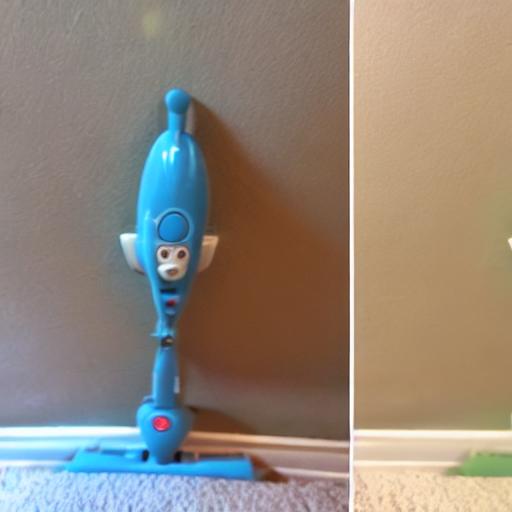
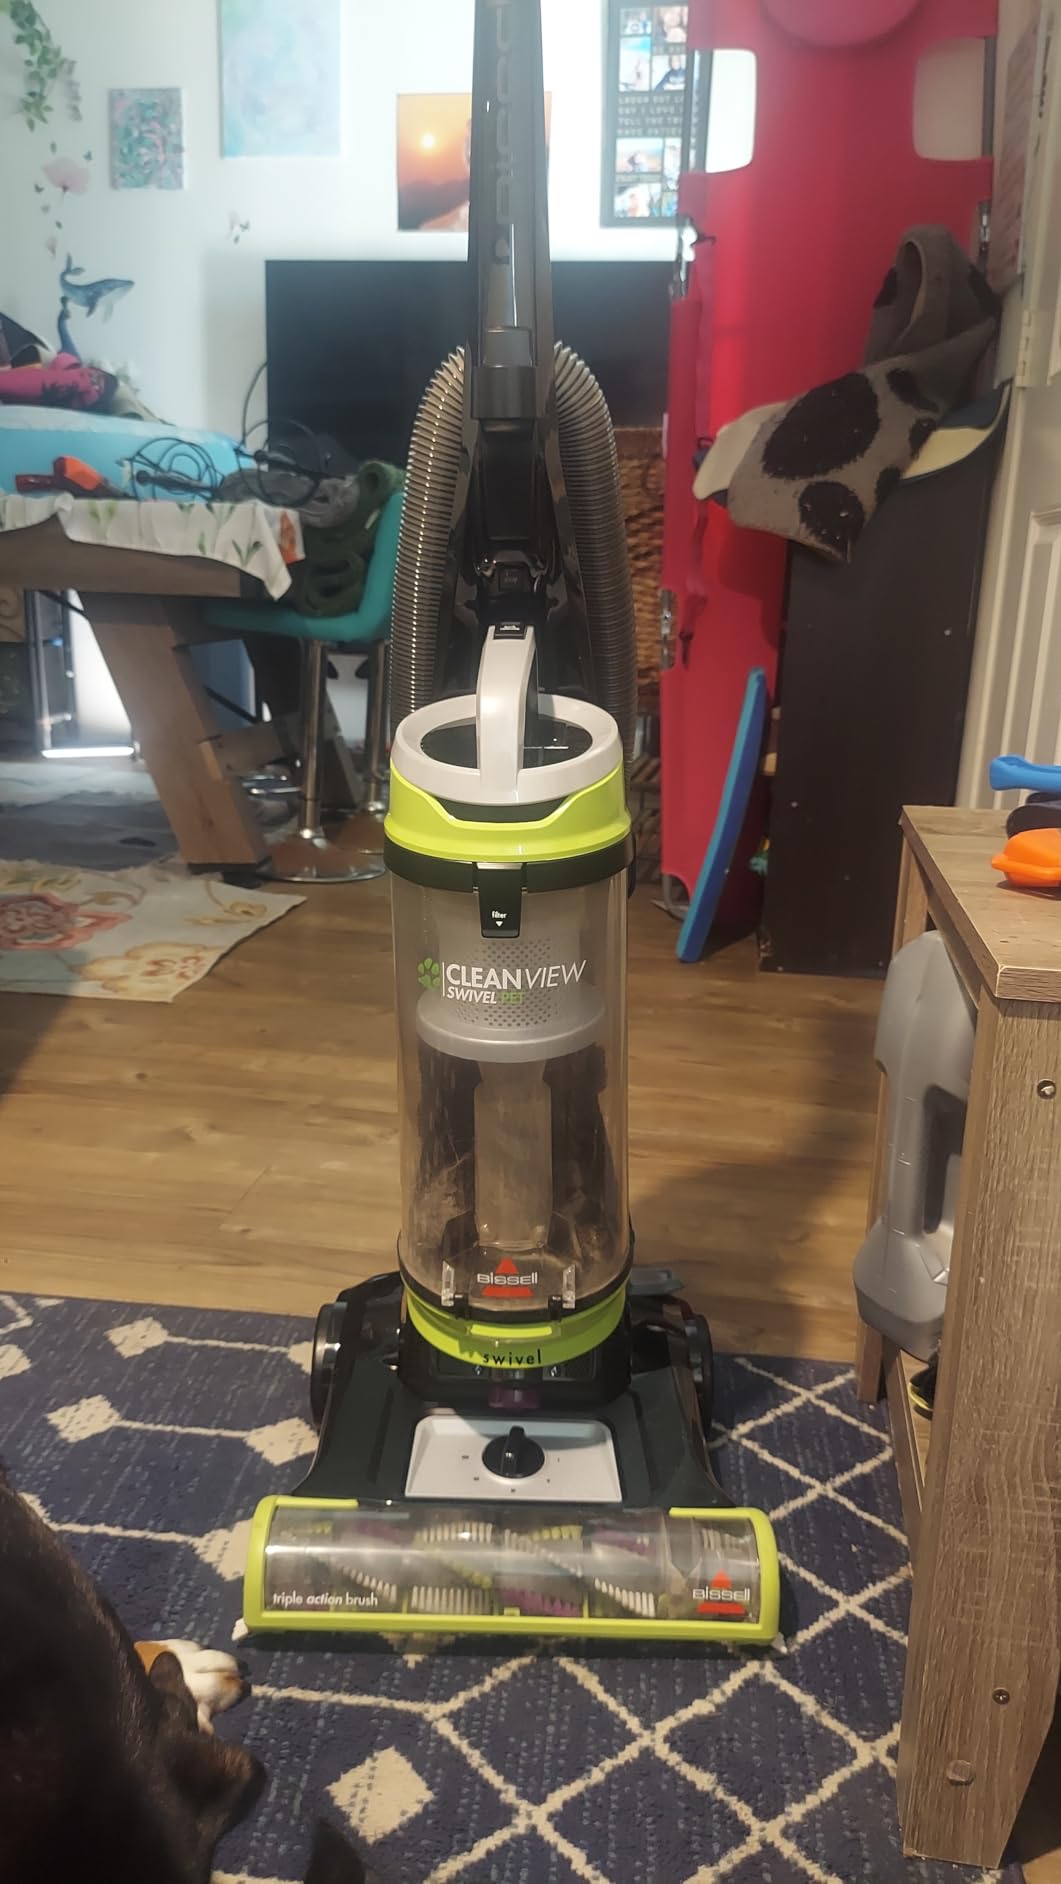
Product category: items_vacuum
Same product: no